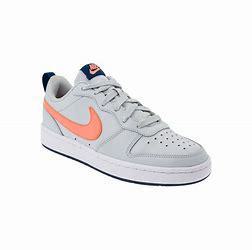
Brand: Nike
Model: Court Borough